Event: Nepal Earthquake
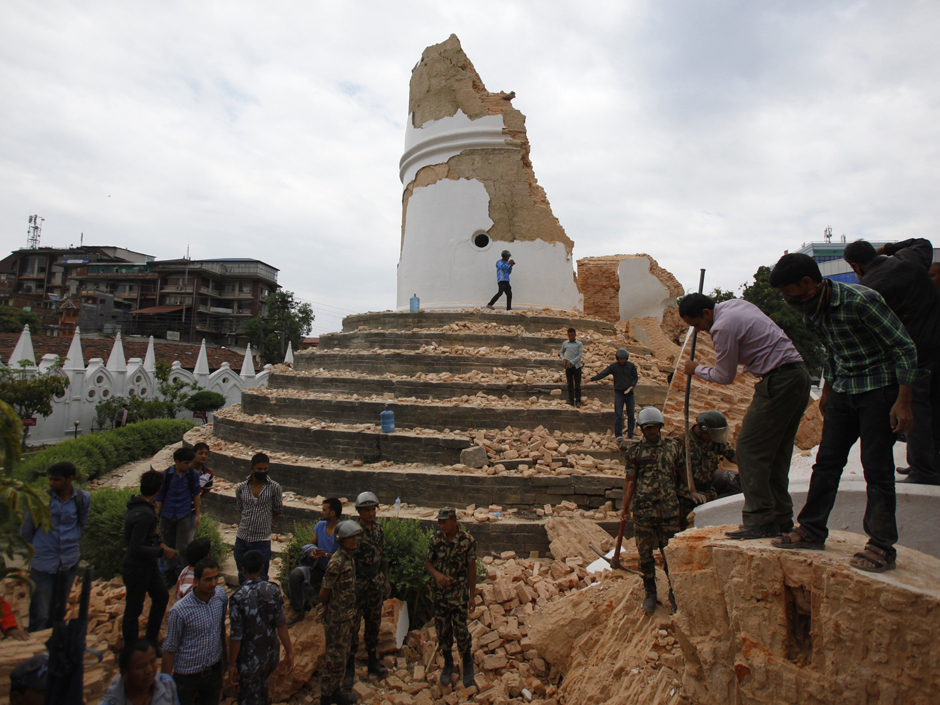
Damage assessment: damage